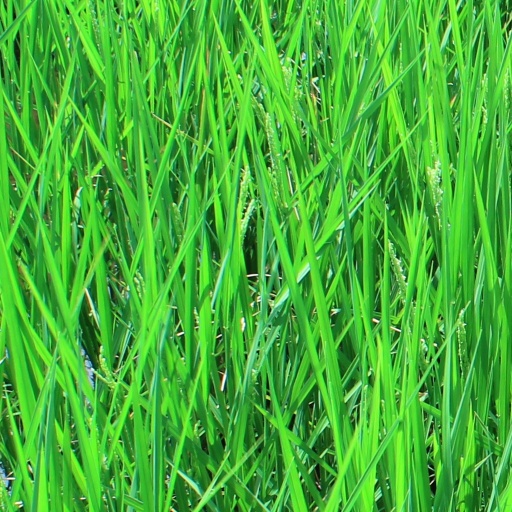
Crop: rice